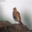
Label: bird